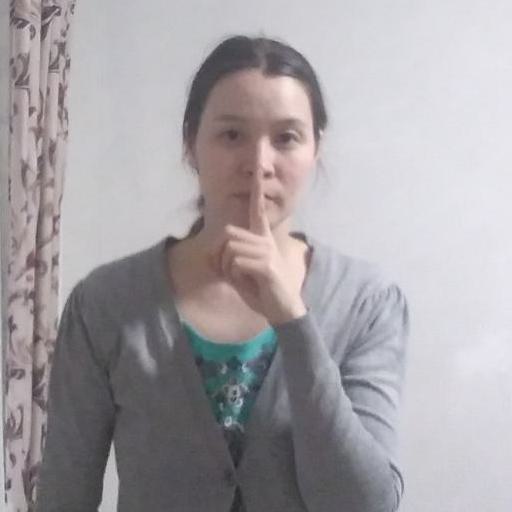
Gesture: mute